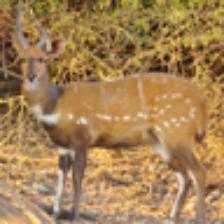
Label: NonHuman